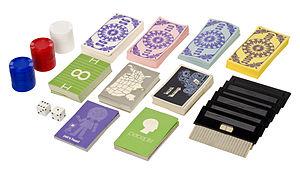
La Magnavox Odyssey, ou simplement Odyssey, est une console de jeux vidéo de la première génération commercialisée par Magnavox en septembre 1972 aux États-Unis, puis en 1973 dans le reste du monde. Elle se présente sous la forme d'une boîte blanche avec un système de carte de jeu, contenant des circuits numériques équipés de composants discrets, et qui se connecte à une télévision. L'Odyssey peut afficher simultanément trois points carrés distincts à l'écran, en monochrome noir et blanc, et permet un comportement différent pour chacun des points en fonction du jeu. Les joueurs placent un calque en plastique sur l'écran et un ou deux joueurs utilisent les boutons rotatifs des contrôleurs de jeu reliés avec des fils à la console, afin de déplacer les points à l'écran. L'Odyssey est commercialisée avec toute une panoplie d'accessoires tels que des dés, des cartes de jeu, des billets fictifs en papier, des jetons et des plateaux de jeux, qui sont utilisés conjointement aux jeux vidéo. Suivant les localisations, un peu plus d'une dizaine de jeux sont inclus avec la console et quelques jeux sont commercialisés en 1972, puis en 1973.